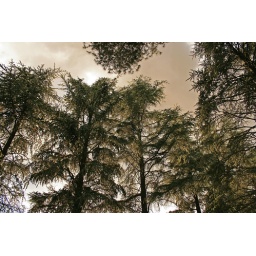
A warm cloud in the forest